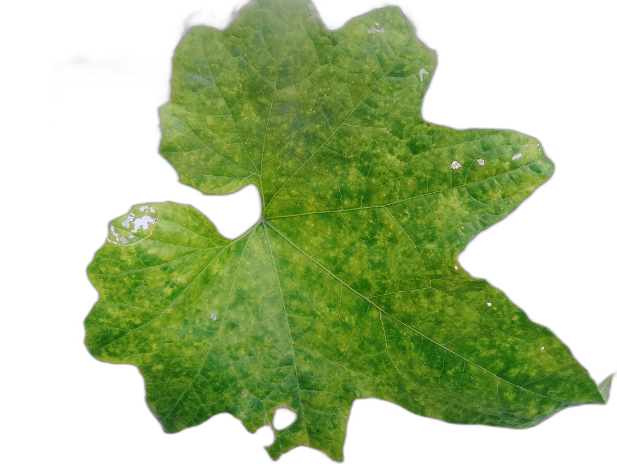
Crop: Zucchini
Label: Downy_Mildew